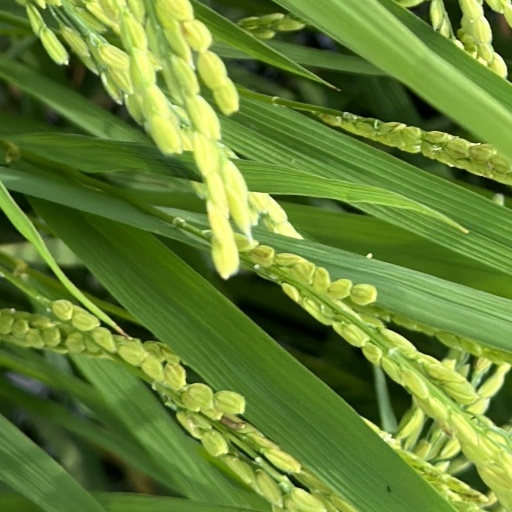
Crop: rice